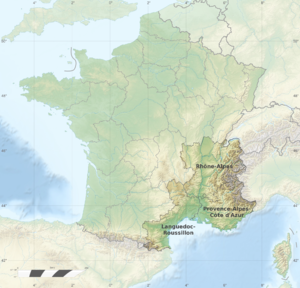
Carte de la France avec le Grand Sud-Est français en surbrillance avec nom des régions
Le grand Sud-Est français est l'ensemble formé par les trois régions Auvergne-Rhône-Alpes, Provence-Alpes-Côte d'Azur et la partie est de l'Occitanie autrement dit l'ancien Languedoc-Roussillon, qui ont en commun outre leur proximité géographique, culturelle et climatique, ainsi qu'une importante expansion démographique depuis la fin des années 1950, liée en grande partie à l'expansion continue du tourisme et de l'automobile.